State Shipping Service of Western Australia

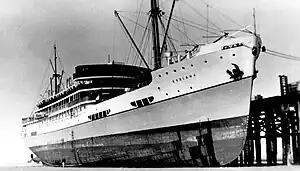
at Broome in about 1940.

The State Shipping Service of Western Australia was a state government transport entity formed in 1912, in Western Australia, primarily to service the ports of North West Australia.